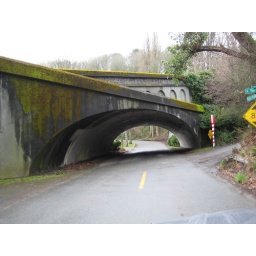
the bridge over lake washington blvd at leschi park